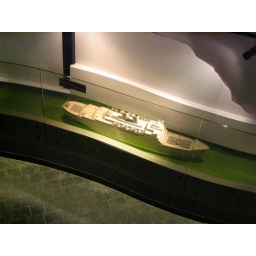
The lower floor of the exhibition includes a water trough representing the River Clyde over time.